Daft Punk

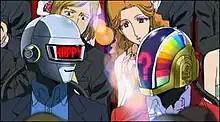
Daft Punk's cameo in ""

Daft Punk's popularity has been partially attributed to their appearances in mainstream media. They appeared with Juliette Lewis in an advertisement for Gap, featuring the single "Digital Love", and were contractually obliged to appear only in Gap clothing. In 2001, Daft Punk appeared in an advertisement on Cartoon Network's Toonami timeslot, promoting the official Toonami website and the animated music videos for their album "Discovery". The music videos later appeared as scenes in the feature-length film "", in which Daft Punk make a cameo appearance as their robot alter-egos. They appeared in a television advertisement wearing their "Discovery"-era headgear to promote Sony Ericsson's Premini mobile phone. In 2010, Daft Punk appeared in Adidas advertisements promoting a "Star Wars" clothing line. Daft Punk made a cameo in "Tron: Legacy" as nightclub DJs.